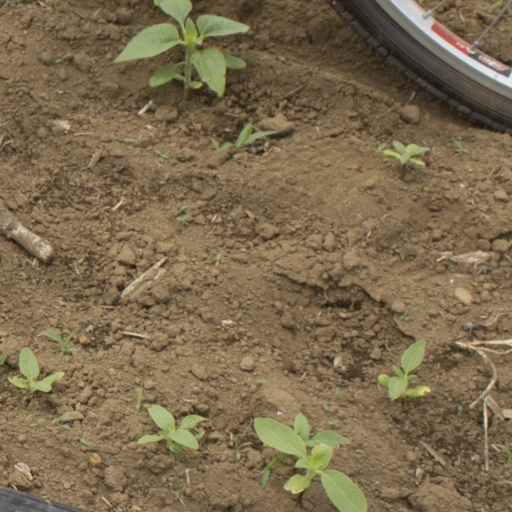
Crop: Jerusalem artichoke